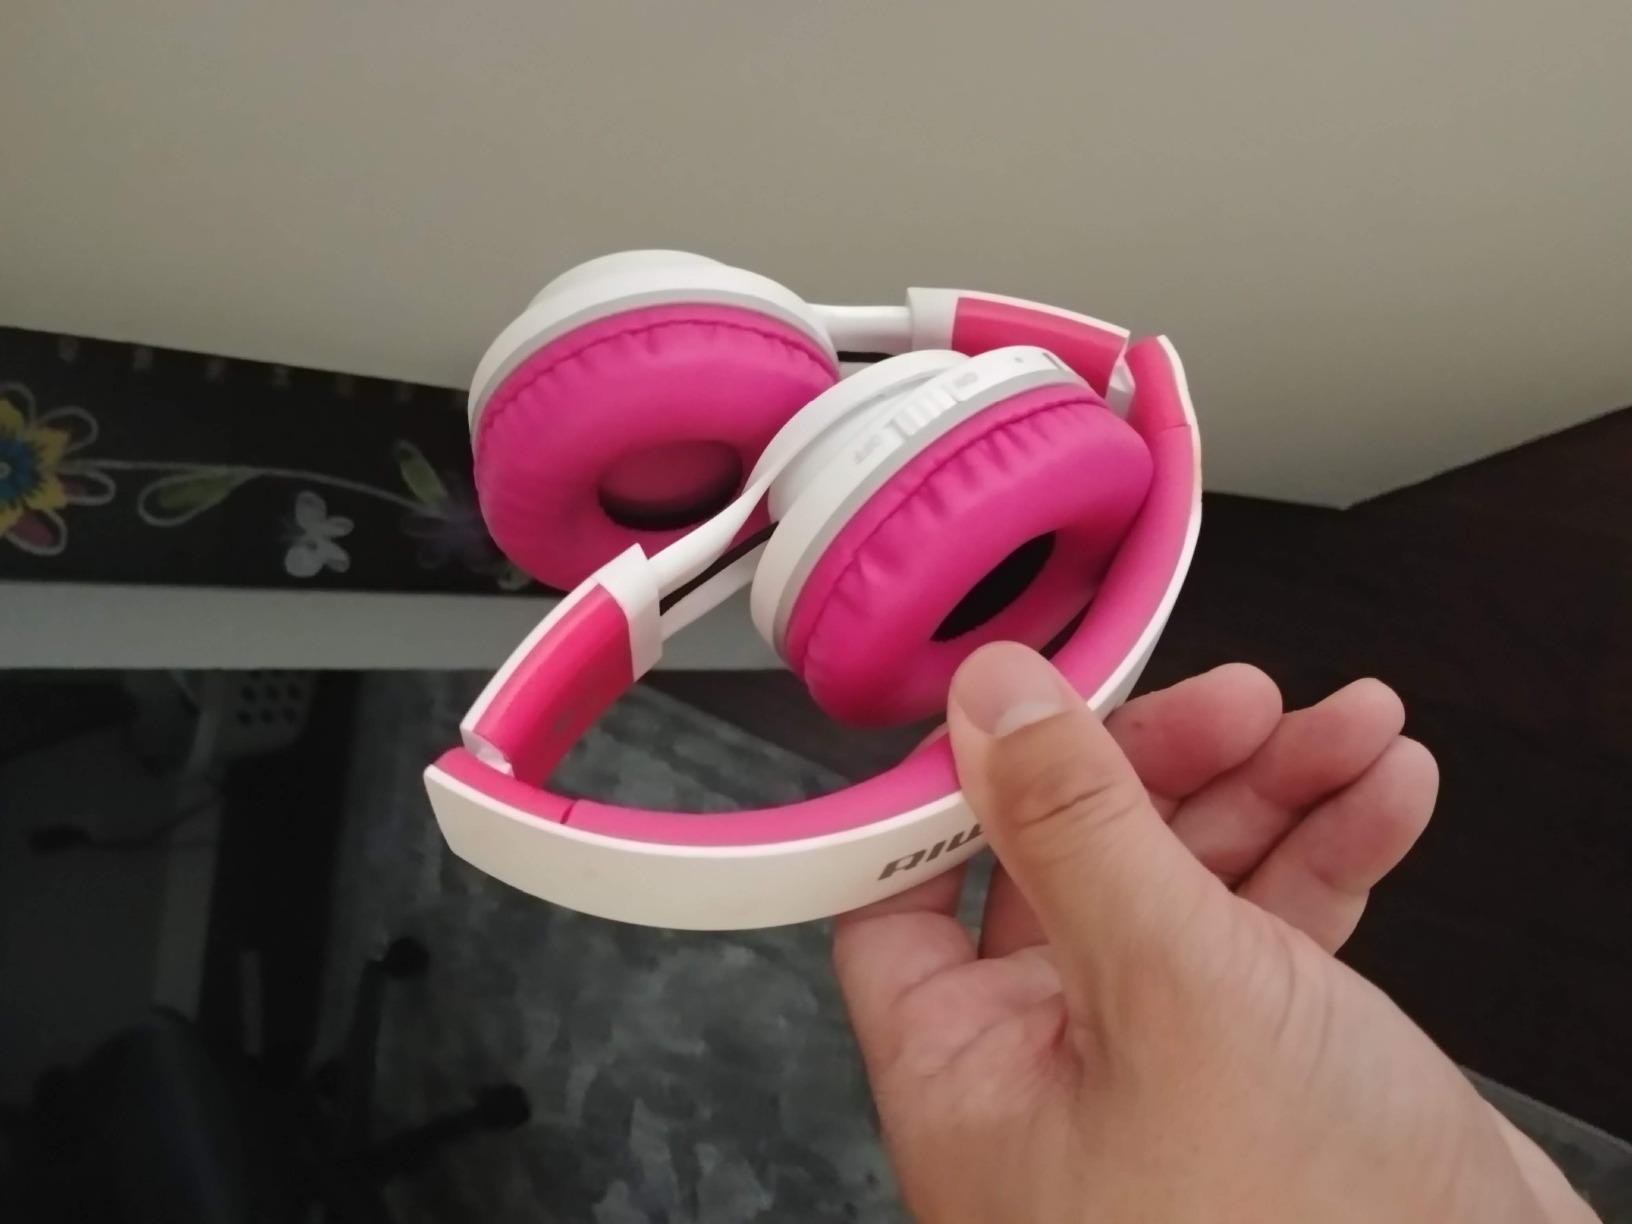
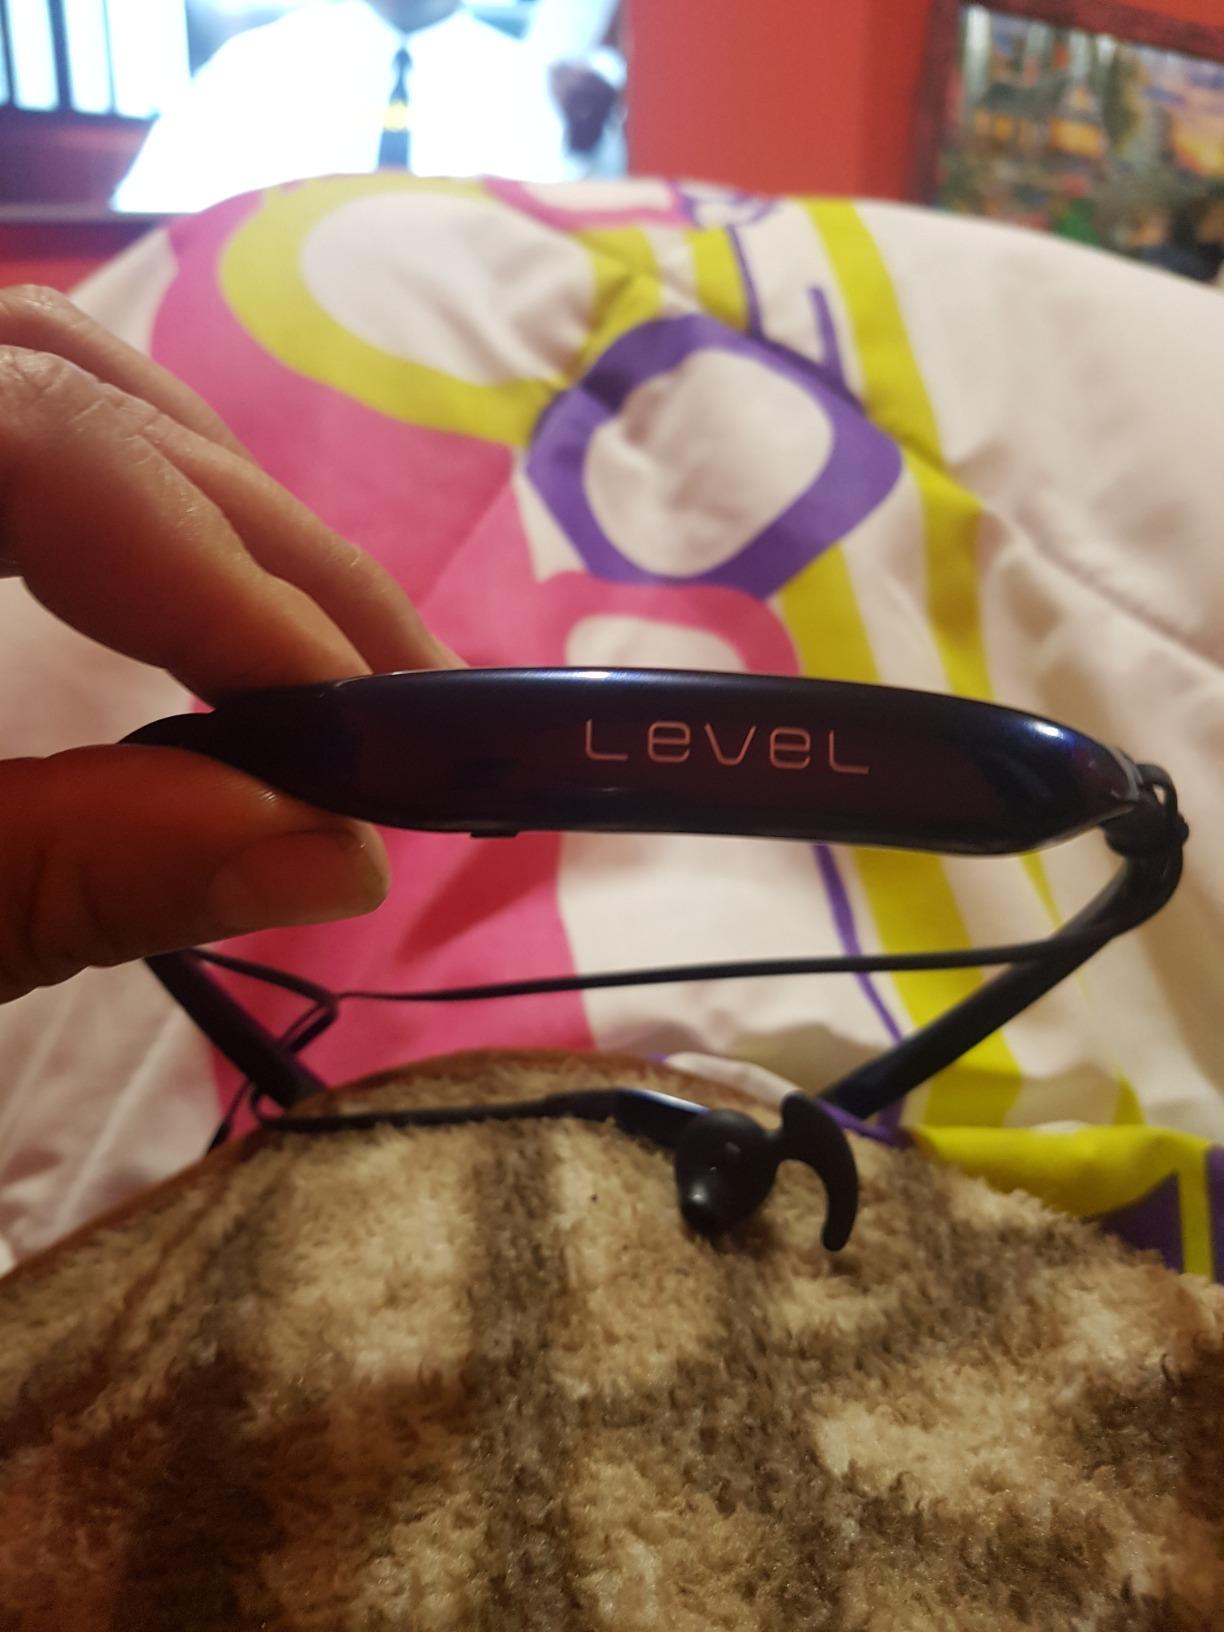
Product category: headphones
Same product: no